VIP2 experiment

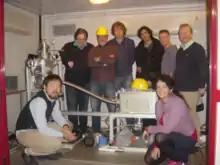
VIP collaboration group picture at the experiment site at LNGS in November 2015.

The experiment is taking data in stable conditions since summer 2016 in the Gran Sasso underground laboratory. With the data taken until the end of 2020, an intermediate upper limit can be set for the probability that the Pauli exclusion principle is violated in an atom of